Johannes Cornelis Wienecke

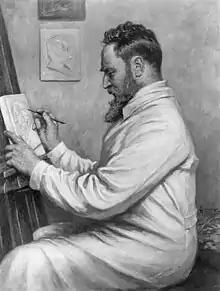
Portrait of Johannes Cornelis Wienecke by Johannes Gabriëlse

Johannes Cornelis Wienecke (Heiligenstadt, 24 March 1872 - Apeldoorn, 11 August 1945) was a Dutch medallist. He designed the 4th portrait of queen Wilhelmina used on Dutch coins between 1921 and 1945. He worked many years in Zeist. In 1922 he also designed the logo of the Permanent Court of International Justice, which continues to be used today by the International Court of Justice.